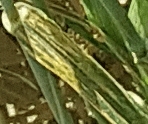
Label: Wheat___Yellow_Rust